Schlossplatz (Oldenburg)

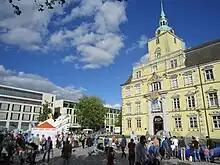
View of Schlossplatz, Oldenburg.

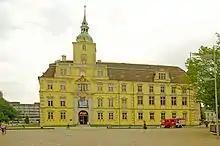
View of Schloss Oldenburg across Schlossplatz.

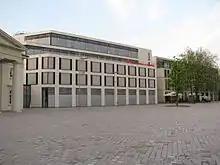
View of the Schlosshöfe shopping centre on Schlossplatz.

Schlossplatz is the main square in the city of Oldenburg, Lower Saxony, Germany.